Silver overlay

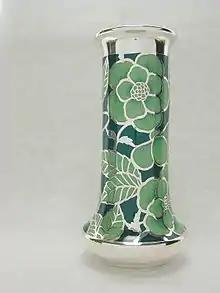
A vase of Friedrich Wilhelm Spahr

The specific feature of German silver overlay is the degree of purity – 925 for Sterling silver or 999 for fine silver. The quality of silver used for German overlay can be seen by identifying the impressed 1000 mark (usually on the base or side of an item). The purity and thickness of the silver overlay ensures the beauty of the item is maintained without any loss to the silver even after many years of cleaning. Although other kinds of silver, such as nickel silver, can be used for silver overlay, the effect is not as vibrant.